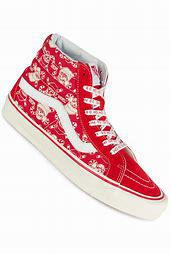
Brand: Vans
Model: SK8 Hi Reissue